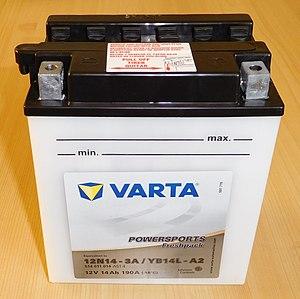
Batterie Varta 12 V, 14 Ah, 190 A (-18 °C), à remplir d'électrolyte (voir photo ci-dessous)